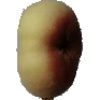
Label: Peach Flat 1